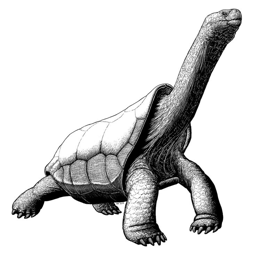
month # -- organism years ago there were different species and subspecies of giant tortoise in the various islands but today all but one have gone extinct .